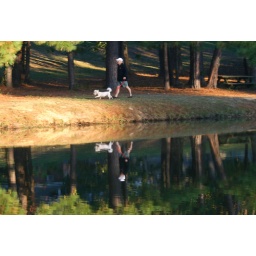
Later on they Gentleman and dogs made their way back by the lake on the way home..